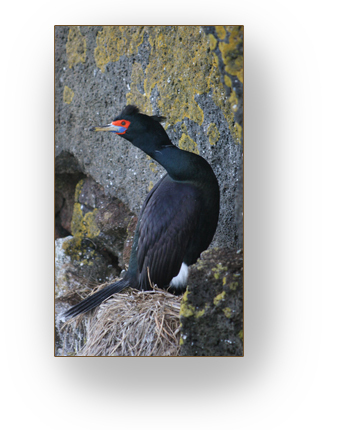
a large black bird with an orange beak.
a small bird with a black head and black nape, with black covering the rest of its body.
long black bird with a straight beak, red around it's eyes and a spot of blue under the red.
this is a large, black bird with long feathers on the crown and yellow on the bill.
a black bird with red cheek patches, black crown, long black throat and black body.
this bird is mostly black with a very long neck and a red cheek patch which includes the eye and a large straight beak that resembles a sea gull.
this bird has wings that are black and has a red face
this bird has wings that are black and has a red face
this bird is mostly black, with a long neck and a red patch around the eyes.
a medium sized black bird, with a long neck, and a pointed bill.
Species: Red Faced Cormorant